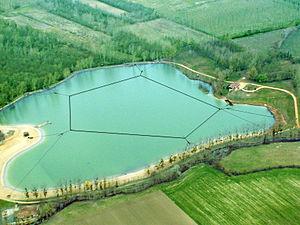
Un téléski nautique est une installation permettant la pratique du ski nautique sur un plan d'eau ; la traction, au lieu d'être assurée par un bateau à moteur, est assurée par un système de câbles, à l'instar du dispositif utilisé pour les téléskis. Ce type d'installation est apparu à la fin des années 1960 en Allemagne, il en existe aujourd'hui environ 330 en Europe.